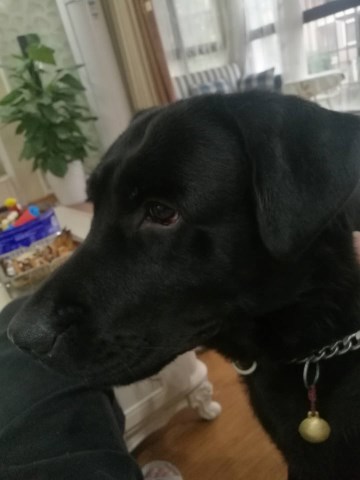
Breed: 3580-n000122-Labrador_retriever